Winchmore Hill railway station

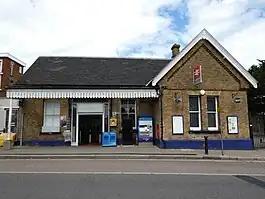
Winchmore Hill Station

Winchmore Hill railway station is on Station Road (which, before the arrival of the railway, was known as "Middle Lane"), Winchmore Hill in the London Borough of Enfield in North London, England, in Travelcard Zone 4. It is down the line from on the Hertford Loop Line. The station, and all trains serving it are operated by Great Northern. Originally, upon opening in 1871, the station building was almost identical to that at neighbouring Palmers Green. However, in 1965 the northbound side of the building was demolished due to subsidence. In the 1970s the station boasted, on its southbound platform, a small newsagent and sweet shop, just beyond the base of the stairs down to the platform, but by 1980 this shop had been dismantled.